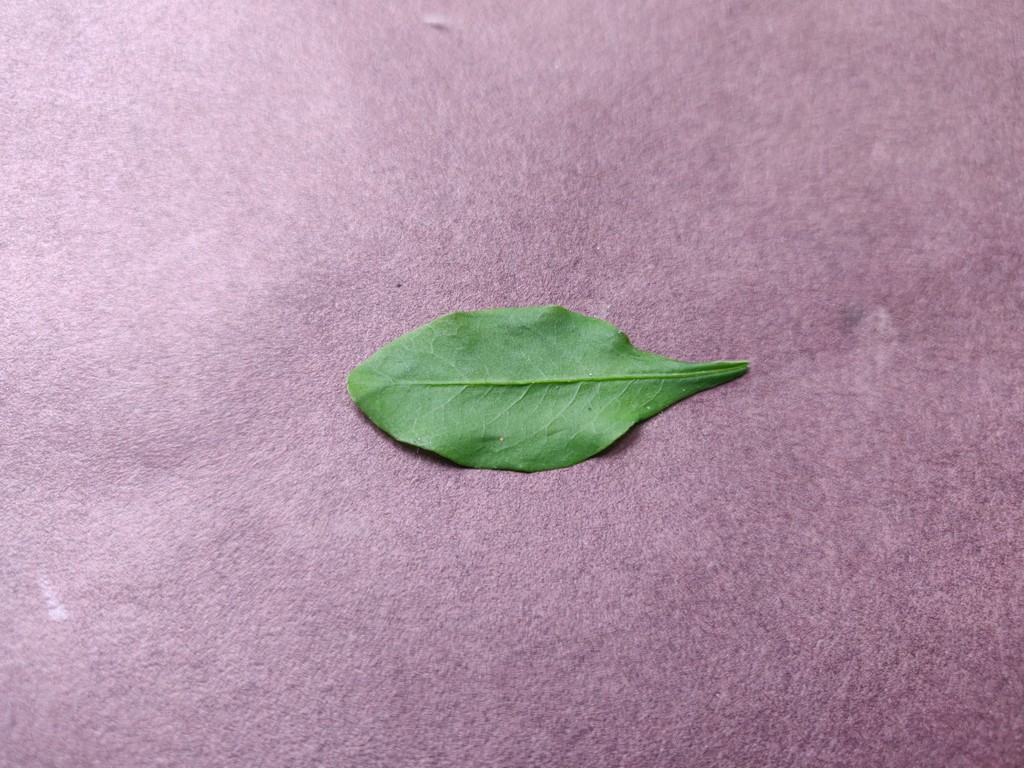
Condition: Healthy
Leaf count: single
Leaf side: front